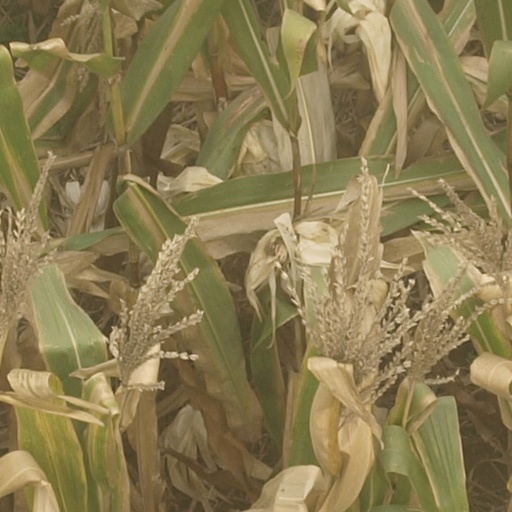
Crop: maize; corn